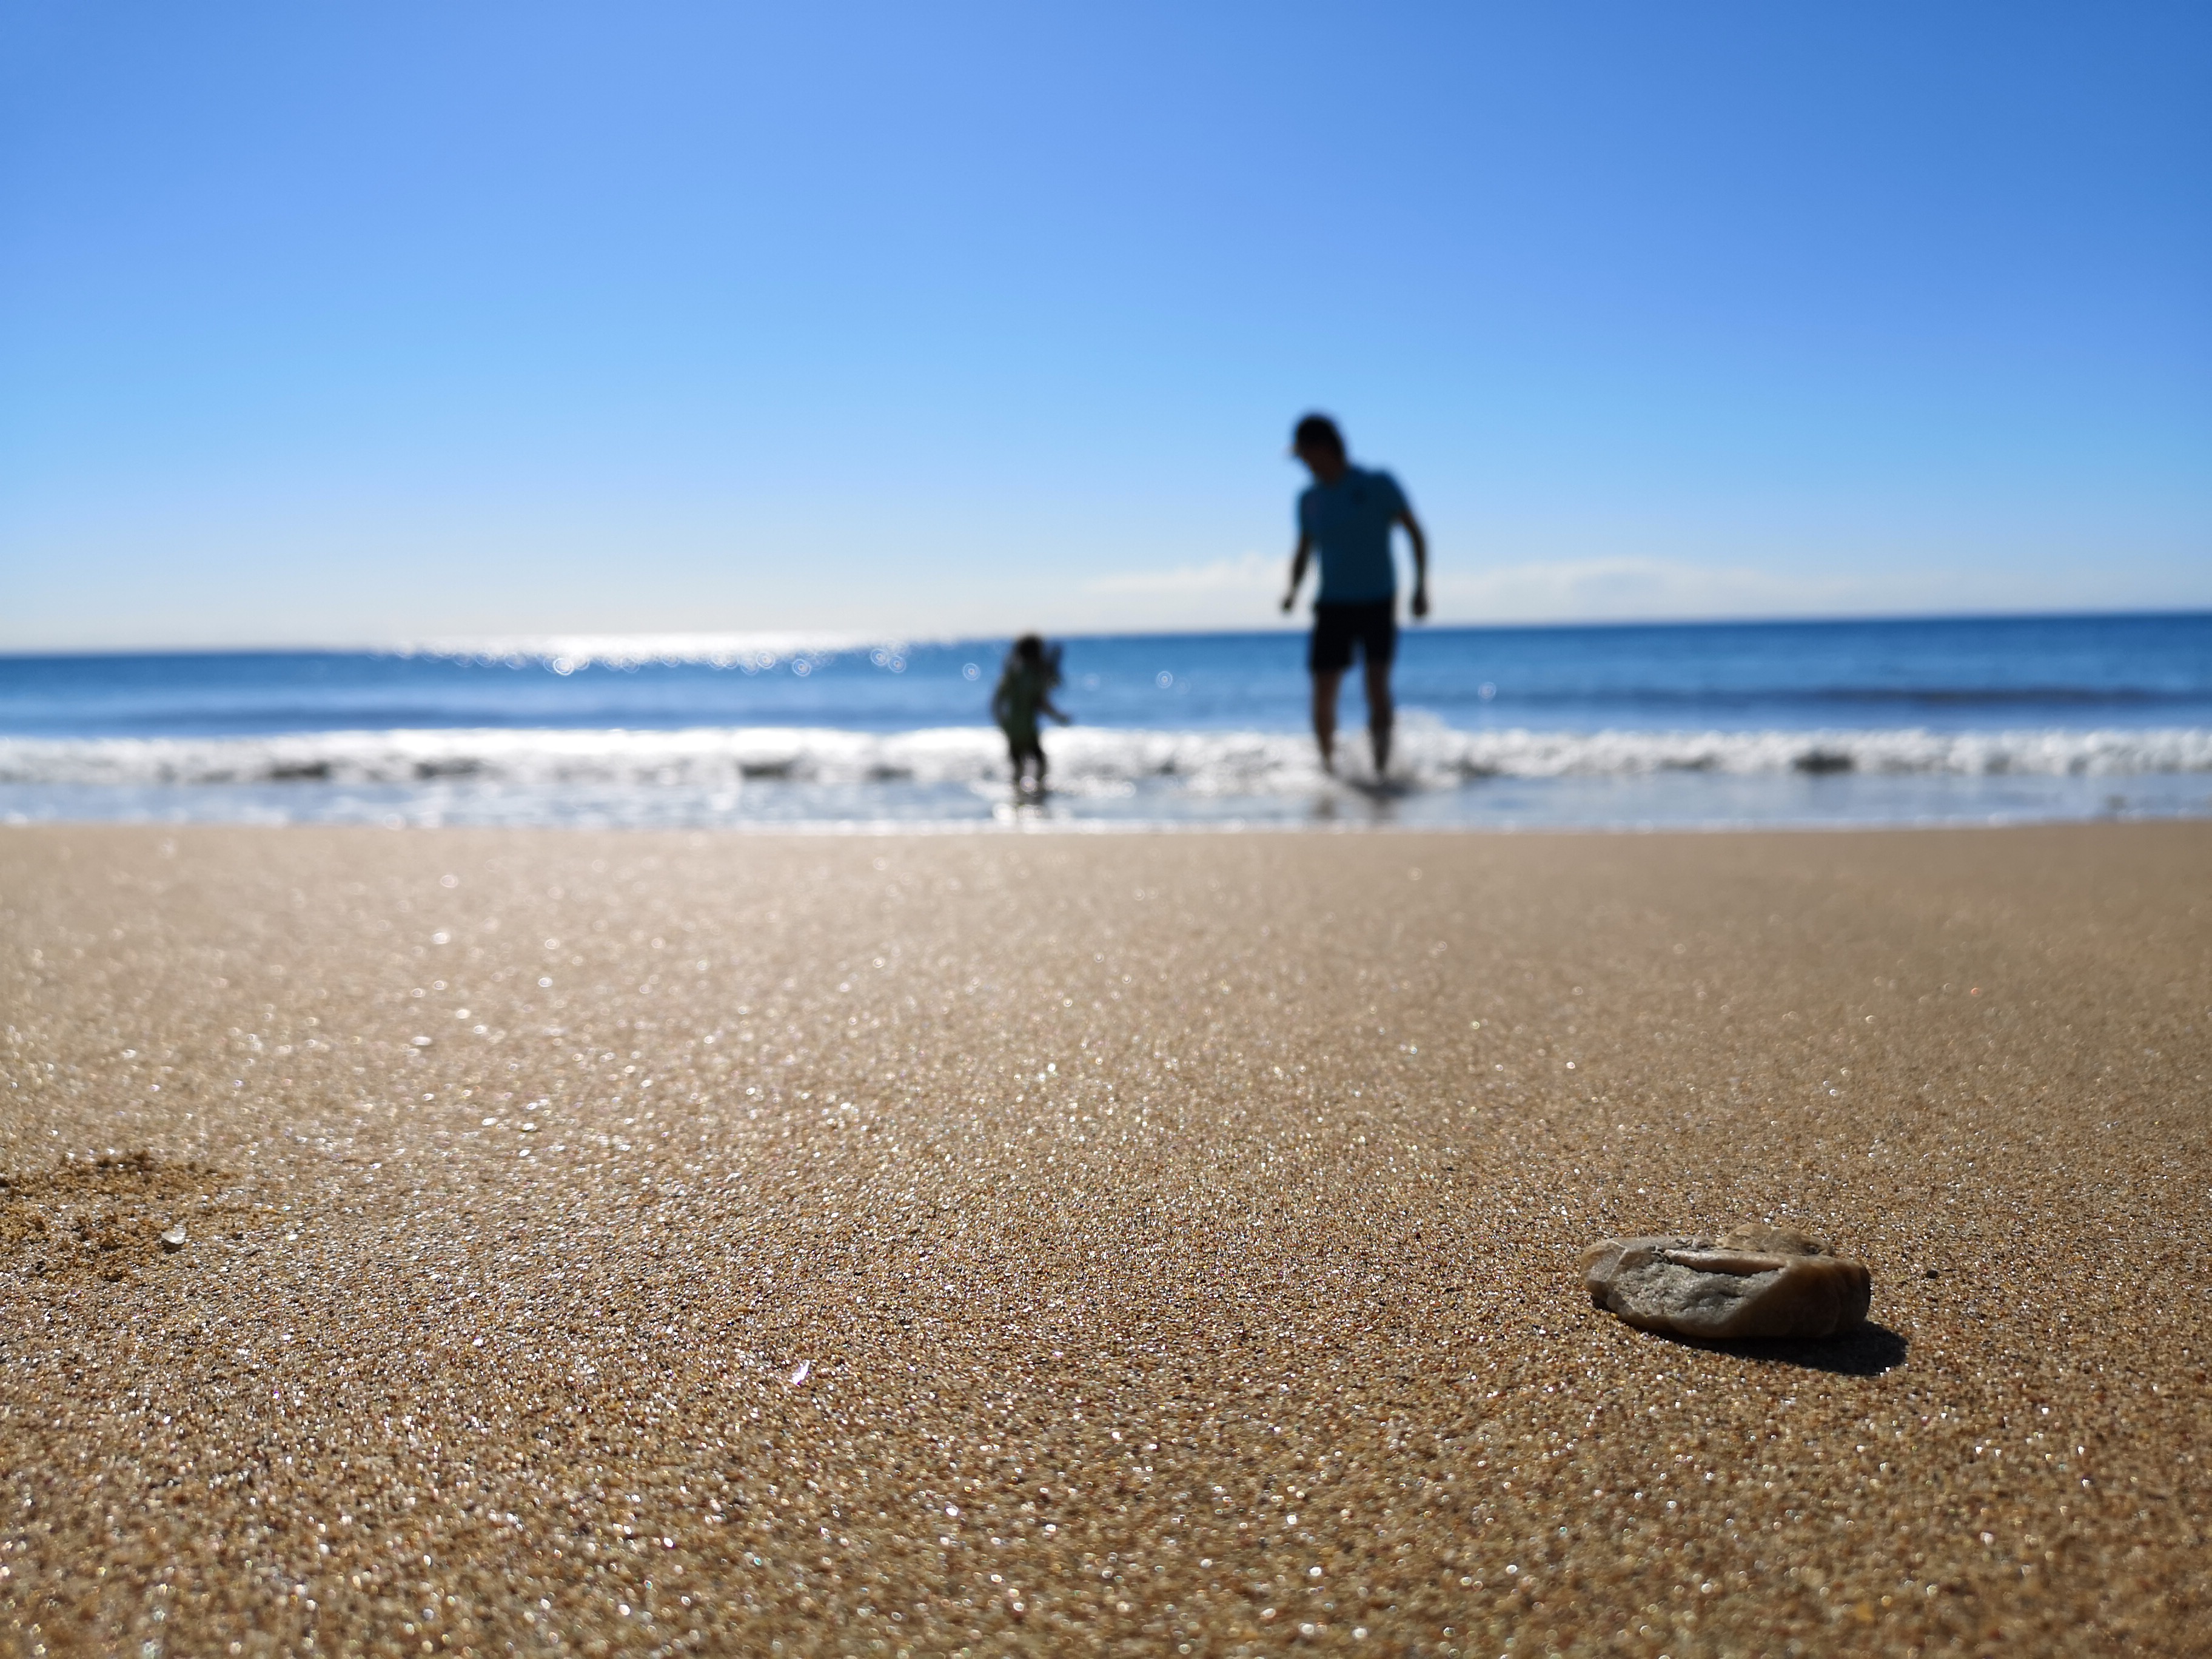
beach, strand, australia, sol, sand, sea, water, shore, ocean, sky, coast, wave, vacation, footprint, leg, summer, calm, coastal and oceanic landforms, wind wave, foot, horizon, rock, cloud, pebble, shadow, tourism, leisure, shoe, bay